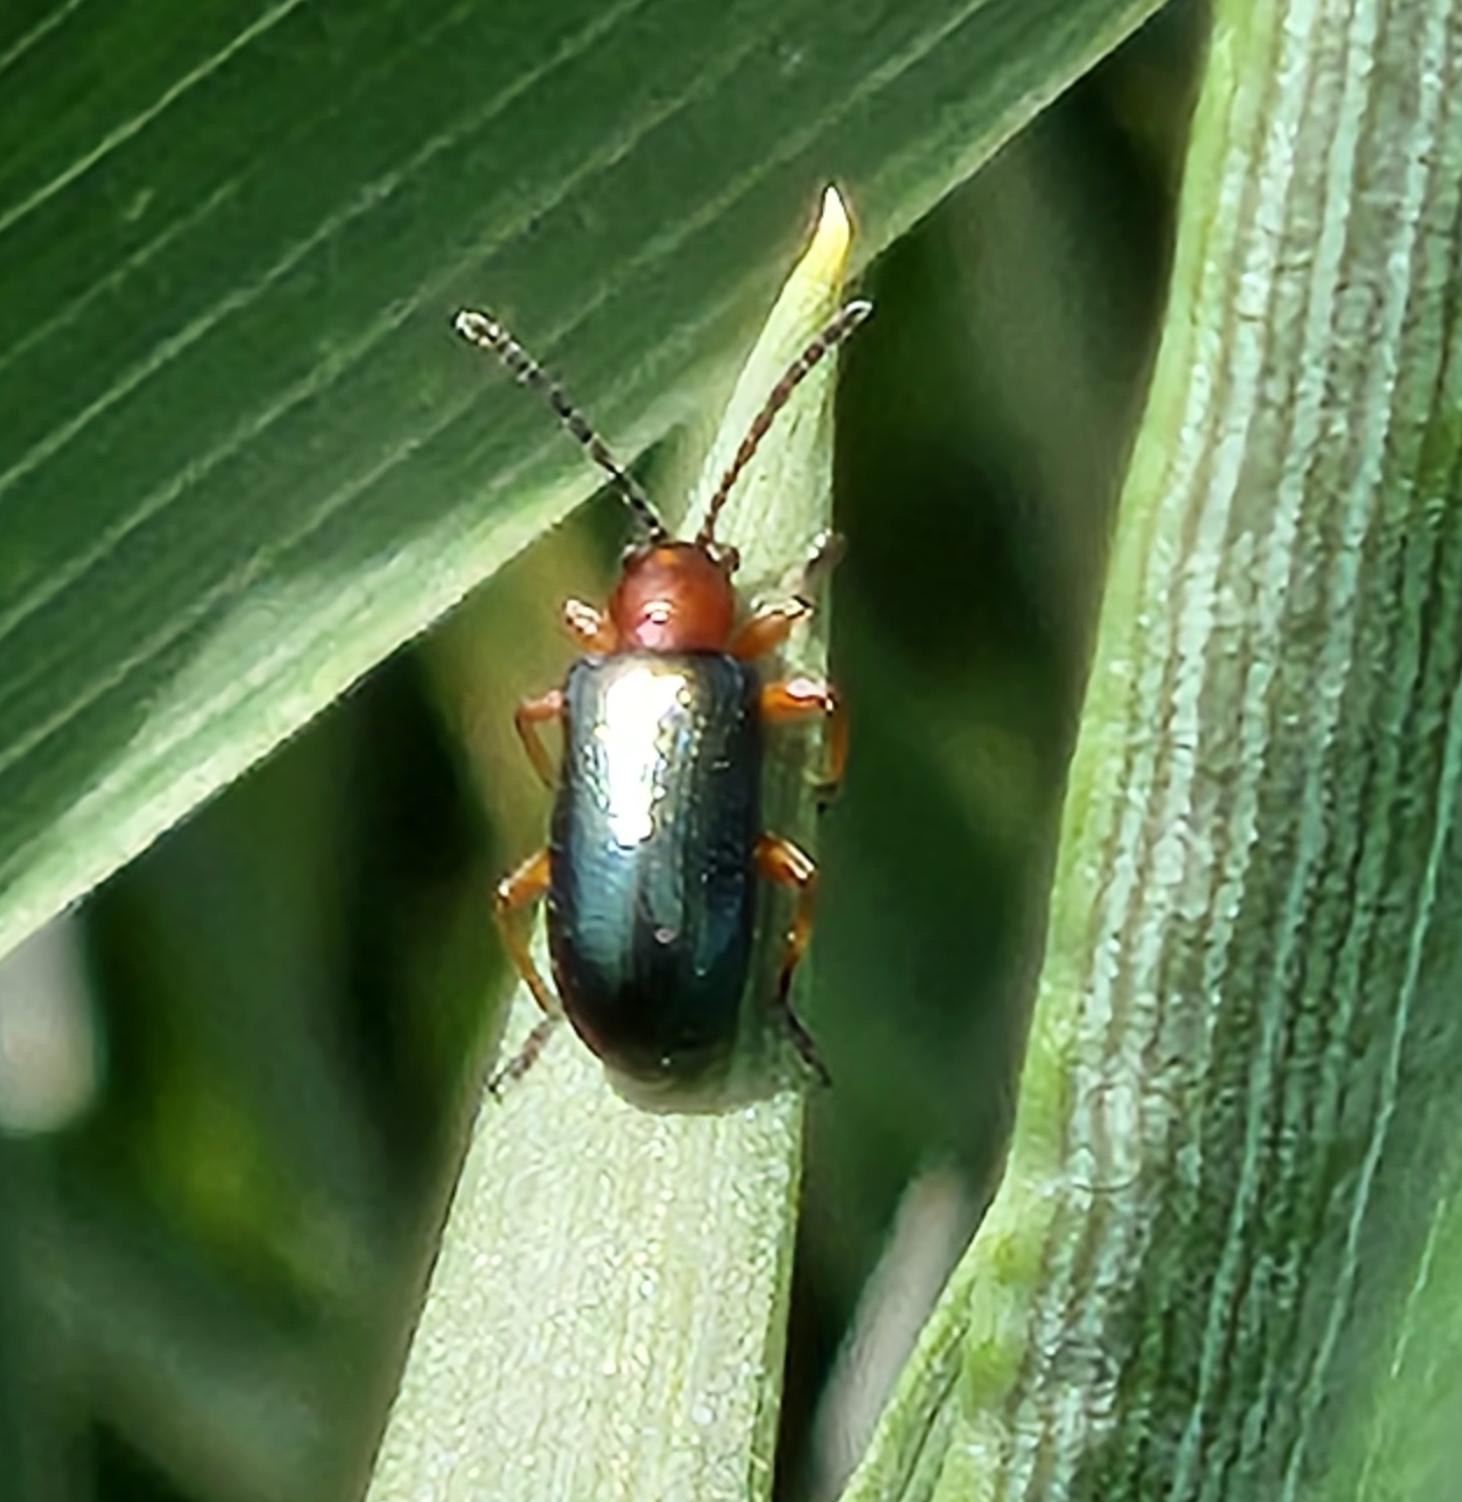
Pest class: cereal_leaf_beetle